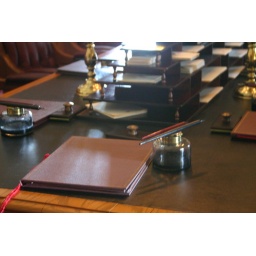
This is the original cabinet office. This table is a replica. The original still is in the Regina Legislative Assembly somewhere.